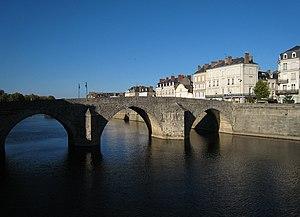
Le Pont Vieux, le plus vieux pont de Laval
L'histoire de Laval au Moyen Âge couvre une période allant de la fin de l'Antiquité à la Grande Charte de distraction du Comté de Laval, provoquant la mouvance directe du Comté de Laval au royaume de France, en 1481, et à la bataille de Saint-Aubin-du-Cormier le 28 juillet 1488.
Laval est une ville de l'ouest de la France, chef-lieu du département de la Mayenne en région des Pays de la Loire, elle est située à environ 300 kilomètres à l'Ouest de Paris.
Foulques III de Mathefelon, membre de la famille de Mathefelon, baron de Durtal et de Mathefelon, seigneur de Saint-Ouën, de Juvigné, de Beauvais, d'Entrammes, d'Azé, etc.